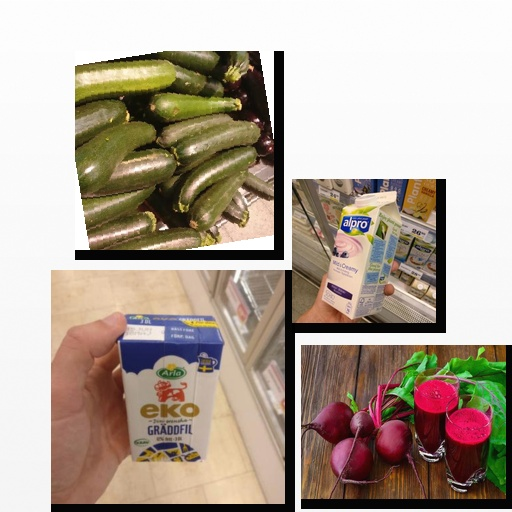
Food items: beetroot, blueberry_soyghurt, zucchini, sour_cream